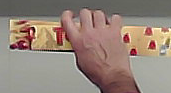
Product: toblerone_white